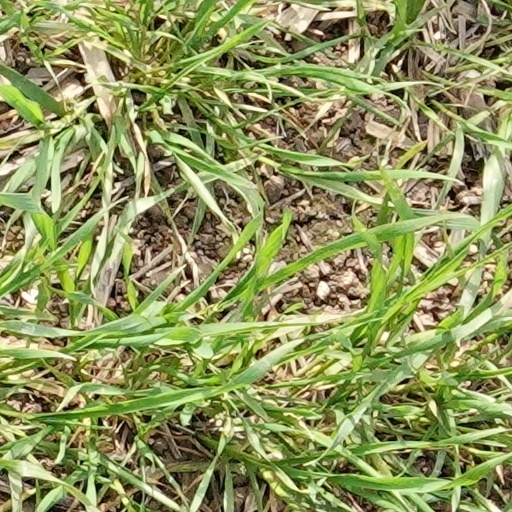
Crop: wheat